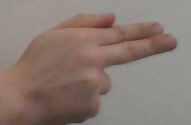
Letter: ghain